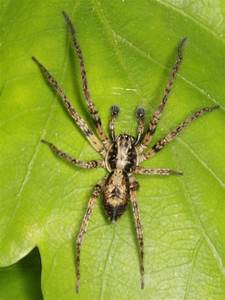
Label: spider